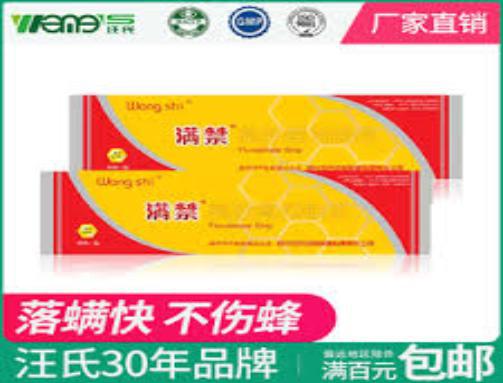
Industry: Food